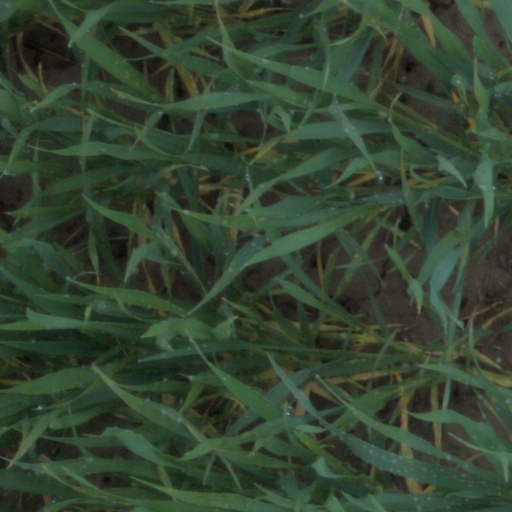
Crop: wheat